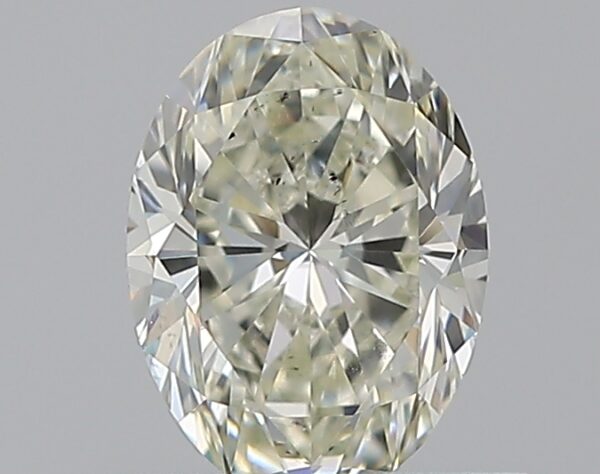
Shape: oval
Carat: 0.7
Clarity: VS2
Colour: K
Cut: VG
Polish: EX
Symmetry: VG
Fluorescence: F
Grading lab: GIA
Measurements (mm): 6.63 x 4.85 x 3.19